Abraham de Vries (painter)

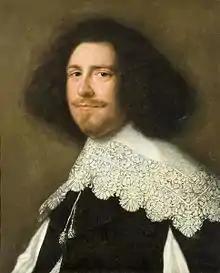
Portrait of a Gentleman

By the 1640s the Amsterdam art scene had come under the spell of Rembrandt's portrait art. Rembrandt's portraits emphasized the character and personality of his sitters through their physiognomy rather than by means of symbols and iconography. Abraham de Vries could also not resist the influence of this new painting style in his portraits. The influence was so strong that his "Portrait of a Dutch gentleman" (1647, National Gallery of Victoria, Melbourne) was for some time mistakenly attributed to Rembrandt.